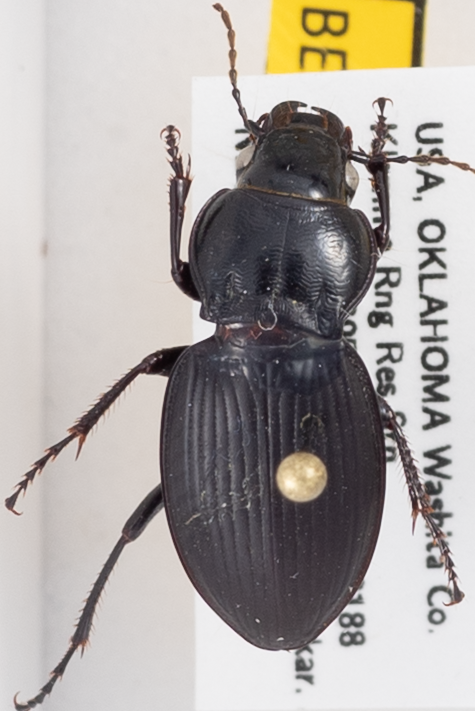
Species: Cyclotrachelus torvus
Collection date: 2018-06-13
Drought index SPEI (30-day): -1.386
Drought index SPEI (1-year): -1.13
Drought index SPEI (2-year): -0.968